Mickey's Magical Christmas: Snowed in at the House of Mouse

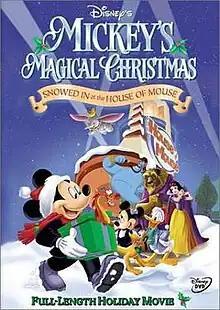
DVD cover

Mickey's Magical Christmas: Snowed in at the House of Mouse is a 2001 animated direct-to-video Christmas comedy fantasy crossover film. It includes two Disney short films, 1952's "Pluto's Christmas Tree" and 1983's "Mickey's Christmas Carol," as well as three 1999 episodes of "Mickey Mouse Works" (albeit one of them only as a shortened skit).